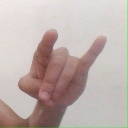
अक्षर: च